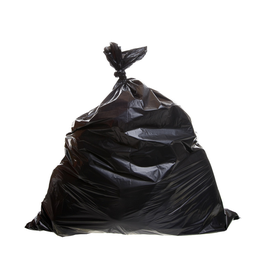
Label: plastic